Vicki Fowler

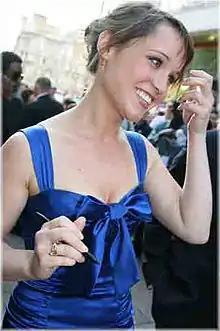
Scarlett Alice Johnson was unaware that she was auditioning for the role of Vicki, with the scripts in her audition process keeping it a secret.

17-year-old actress Scarlett Alice Johnson was cast: "At the second audition they gave me a monologue to read, but they'd been really careful about it. They hadn't said what the character's name was, they didn't give away anything in the monologue that might tell me who I was auditioning for. So I didn't know until I got the part who I was going to be playing—I'd been guessing for ages!" Asked how she felt when she knew she was playing Vicki Fowler, a character linked to the show's early history who is the daughter of 2 prominent original characters, Johnson said: "I felt very honoured, but it was quite scary. I knew there'd be a lot of people out there with expectations of what she'd be like. But it's good fun actually. It means you don't have to introduce yourself to everyone. You can really play with that [...] My family are "EastEnders" addicts, we've watched it our whole lives. I remember the first Vicki, I remember Michelle and I definitely remember Dirty Den! My knowledge of the show really helped a lot, because I didn't have to do any research into the character. When I joined the show, I felt like I was meeting the actors for a second time. I'd already met them in my home on TV, then I had to actually meet them in real life!" The character made her reappearance in January 2003, turning up unexpectedly at her grandmother Pauline's (Wendy Richard) house.